Nikolai Rimsky-Korsakov

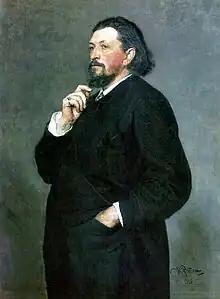
Portrait by Ilya Repin of M. P. Belyayev, founder of the Russian Symphony Concerts

Two projects helped Rimsky-Korsakov focus on less academic music-making. The first was the creation of two folk song collections in 1874. Rimsky-Korsakov transcribed 40 Russian songs for voice and piano from performances by folk singer Tvorty Filippov, who approached him at Balakirev's suggestion. This collection was followed by a second containing 100 songs, supplied by friends and servants, or taken from rare and out-of-print collections. Rimsky-Korsakov later credited this work as a great influence on him as a composer; it also supplied a vast amount of musical material from which he could draw for future projects, either by direct quotation or as models for composing fakeloric passages. The second project was the editing of orchestral scores by pioneer Russian composer Mikhail Glinka (1804–1857) in collaboration with Balakirev and Anatoly Lyadov. Glinka's sister, Lyudmila Ivanovna Shestakova, wanted to preserve her brother's musical legacy in print, and paid the costs of the project from her own pocket. No similar project had been attempted before in Russian music, and guidelines for scholarly musical editing had to be established and agreed. While Balakirev favored making changes in Glinka's music to "correct" what he saw as compositional flaws, Rimsky-Korsakov favored a less intrusive approach. Eventually, Rimsky-Korsakov prevailed. "Work on Glinka's scores was an unexpected schooling for me", he later wrote. "Even before this I had known and worshipped his operas; but as editor of the scores in print I had to go through Glinka's style and instrumentation to their last little note ... And this was a beneficent discipline for me, leading me as it did to the path of modern music, after my vicissitudes with counterpoint and strict style".